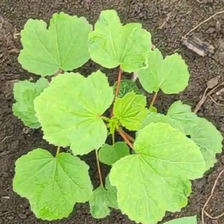
Weed species: Little_Mallow(Malva parviflora)